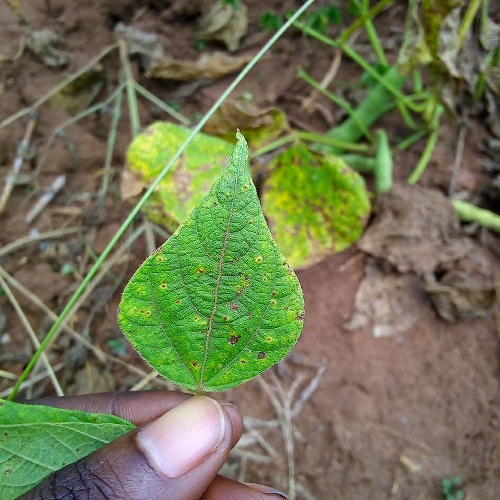
Leaf condition: bean_rust